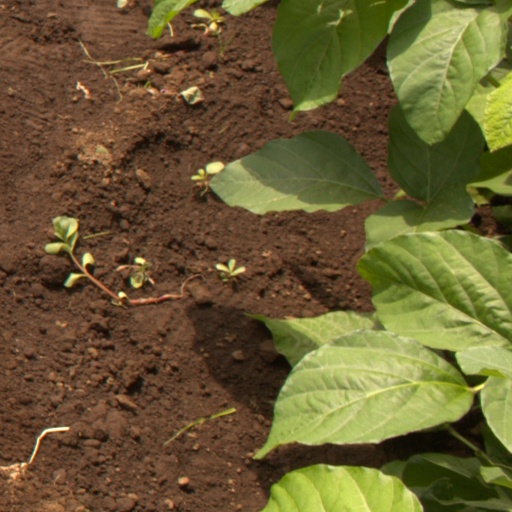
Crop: soybean